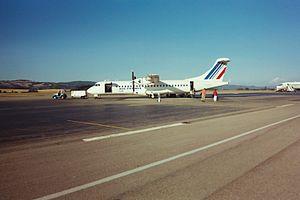
L'aéroport de Grenoble Alpes Isère, anciennement appelé Grenoble-Isère et Grenoble-Saint-Geoirs, est un aéroport desservant la métropole de Grenoble et le département de l'Isère dont les stations de sports d'hiver à forte notoriété comme l'Alpe d'Huez, Les Deux Alpes ou encore Villard-de-Lans. Située à 40 km au nord-ouest de Grenoble, la plateforme aéroportuaire est installée sur la commune de Saint-Étienne-de-Saint-Geoirs.